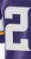
Number: 2